That's Entertainment! III

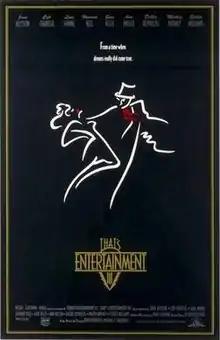
Original theatrical poster

That's Entertainment! III is a 1994 American compilation film released by Metro-Goldwyn-Mayer to celebrate the studio's 70th anniversary. Unlike the prior retrospectives "That's Entertainment!" (1974) and "That's Entertainment, Part II" (1976), the third installment "focuses on outtakes, unfinished numbers and behind-the-scenes glimpses of the old musicals."